Rainbow

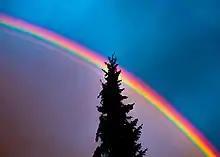
High dynamic range photograph of a rainbow with additional supernumerary bands inside the primary bow

In theory, every rainbow is a circle, but from the ground, usually only its upper half can be seen. Since the rainbow's centre is diametrically opposed to the Sun's position in the sky, more of the circle comes into view as the sun approaches the horizon, meaning that the largest section of the circle normally seen is about 50% during sunset or sunrise. Viewing the rainbow's lower half requires the presence of water droplets "below" the observer's horizon, as well as sunlight that is able to reach them. These requirements are not usually met when the viewer is at ground level, either because droplets are absent in the required position, or because the sunlight is obstructed by the landscape behind the observer. From a high viewpoint such as a high building or an aircraft, however, the requirements can be met and the full-circle rainbow can be seen. Like a partial rainbow, the circular rainbow can have a secondary bow or supernumerary bows as well. It is possible to produce the full circle when standing on the ground, for example by spraying a water mist from a garden hose while facing away from the sun.